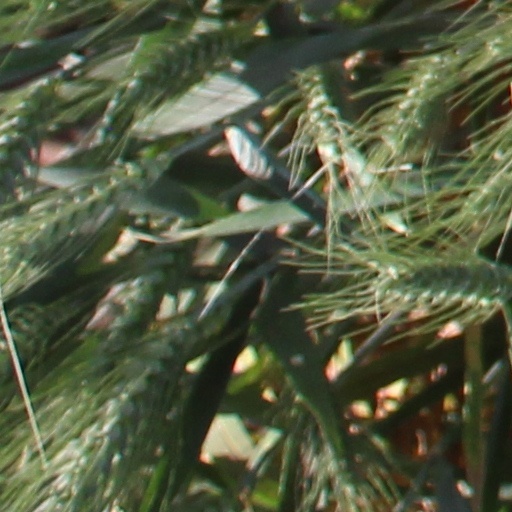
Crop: wheat